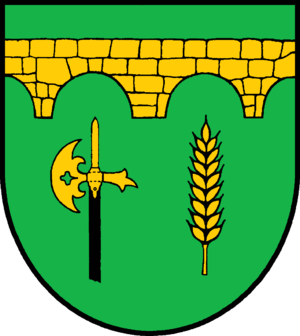
Beschendorf est une commune allemande du Schleswig-Holstein, située dans l'arrondissement du Holstein-de-l'Est, à dix kilomètres au nord-est de la ville de Neustadt in Holstein. Beschendorf est l'une des sept communes de l'Amt Lensahn dont le siège est à Lensahn.